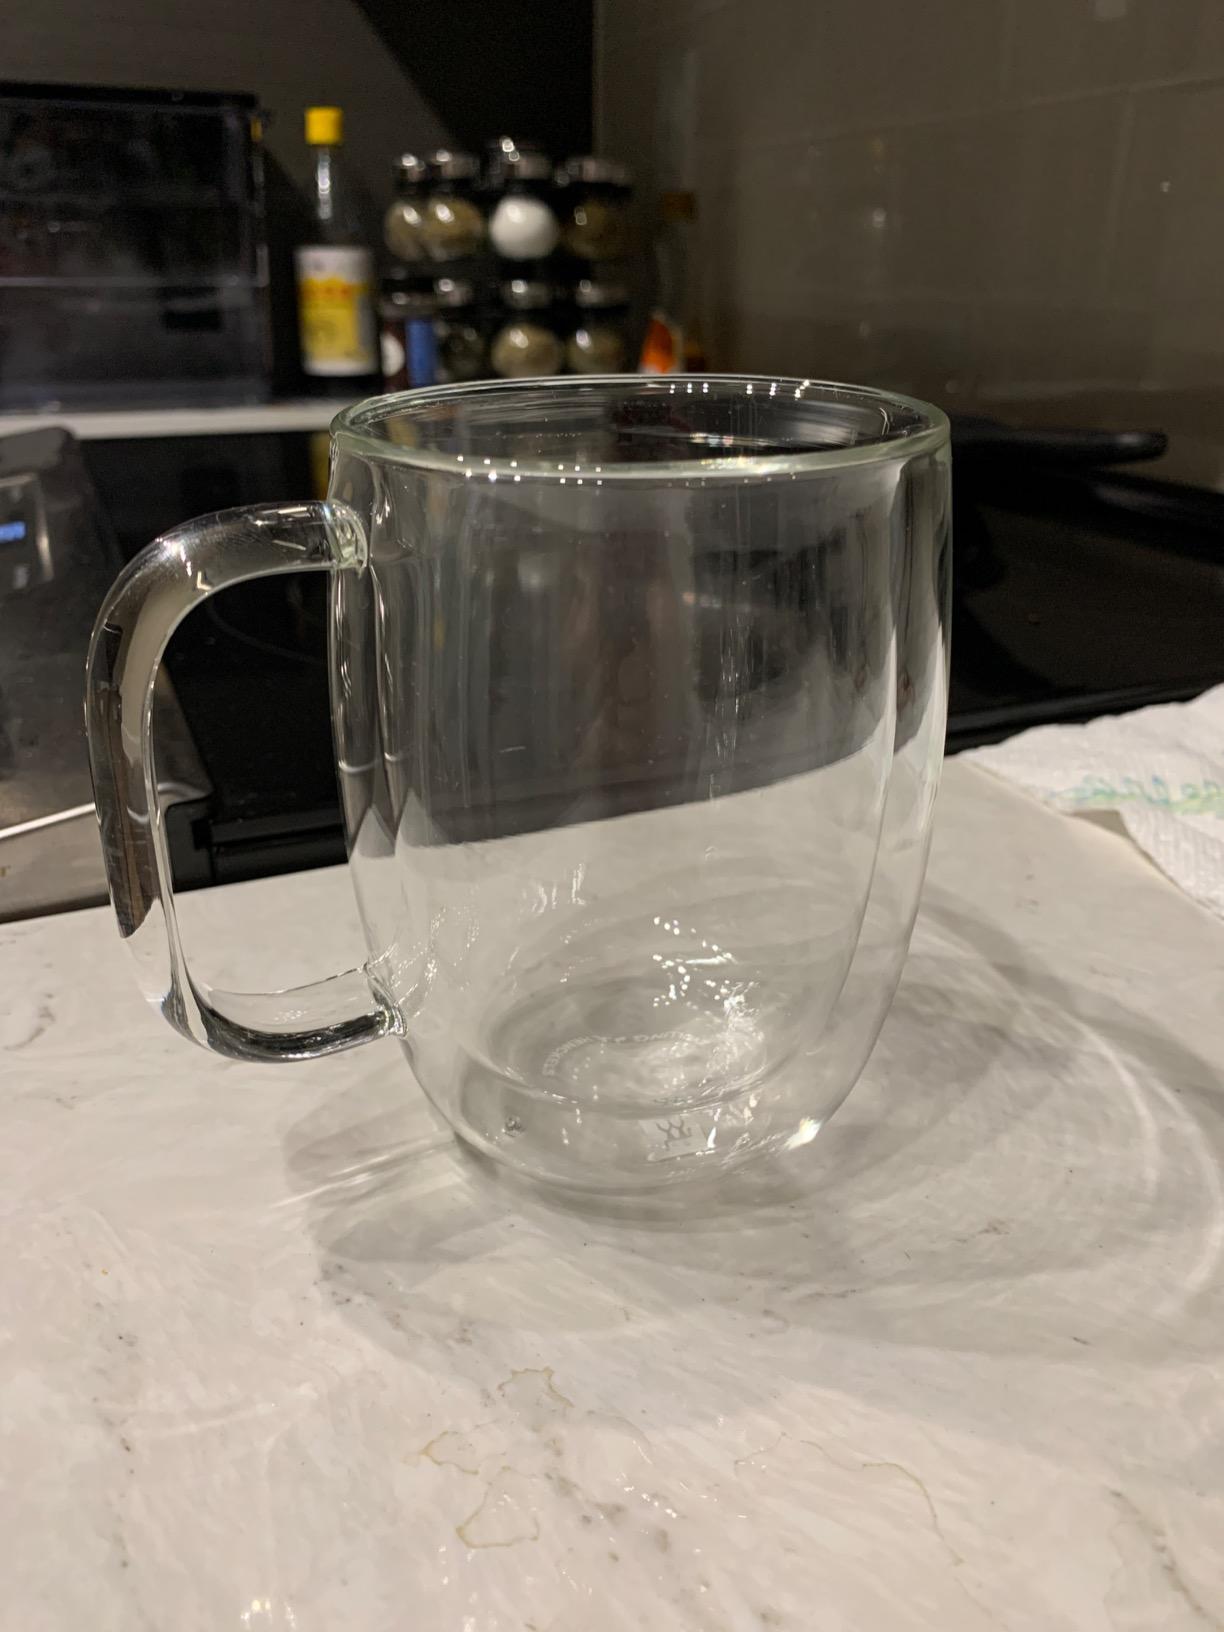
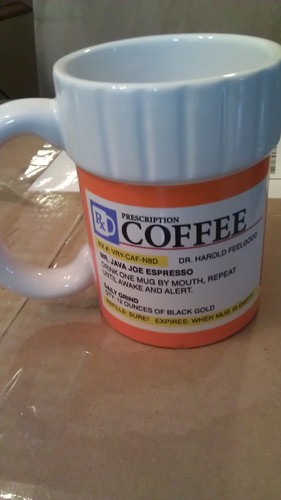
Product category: items_mug
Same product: no